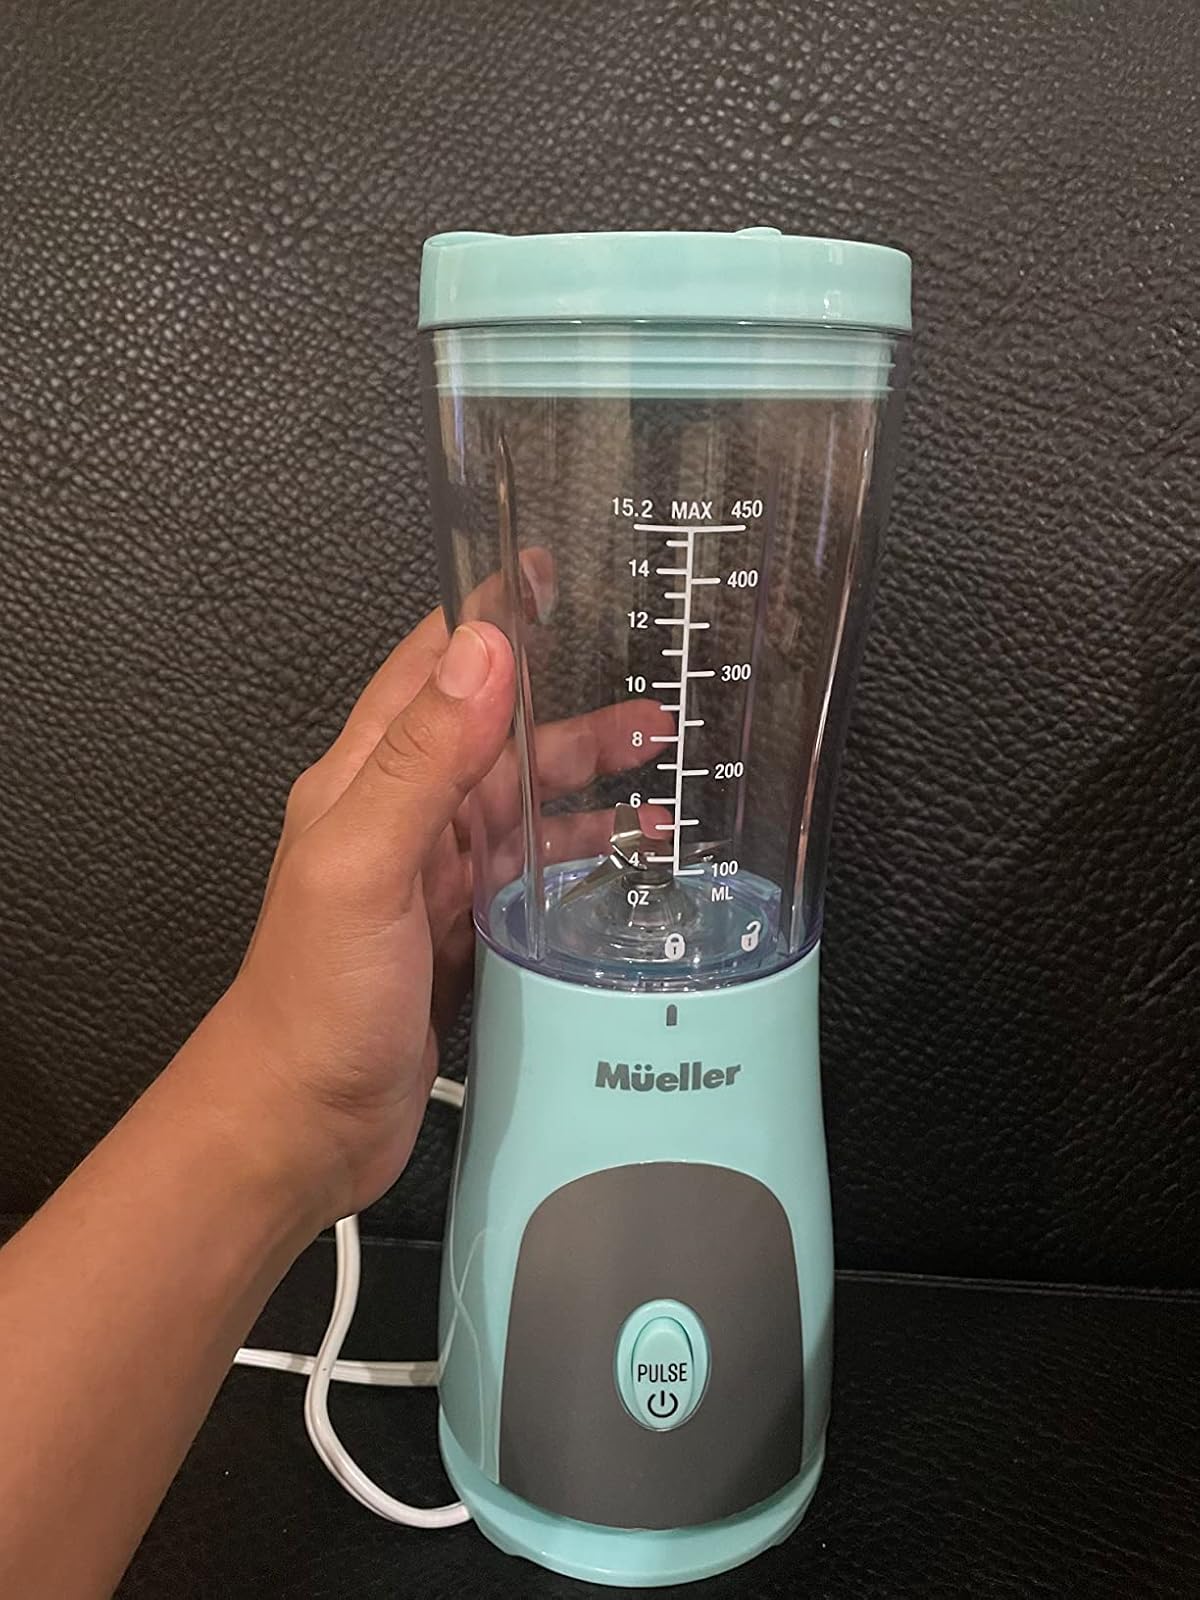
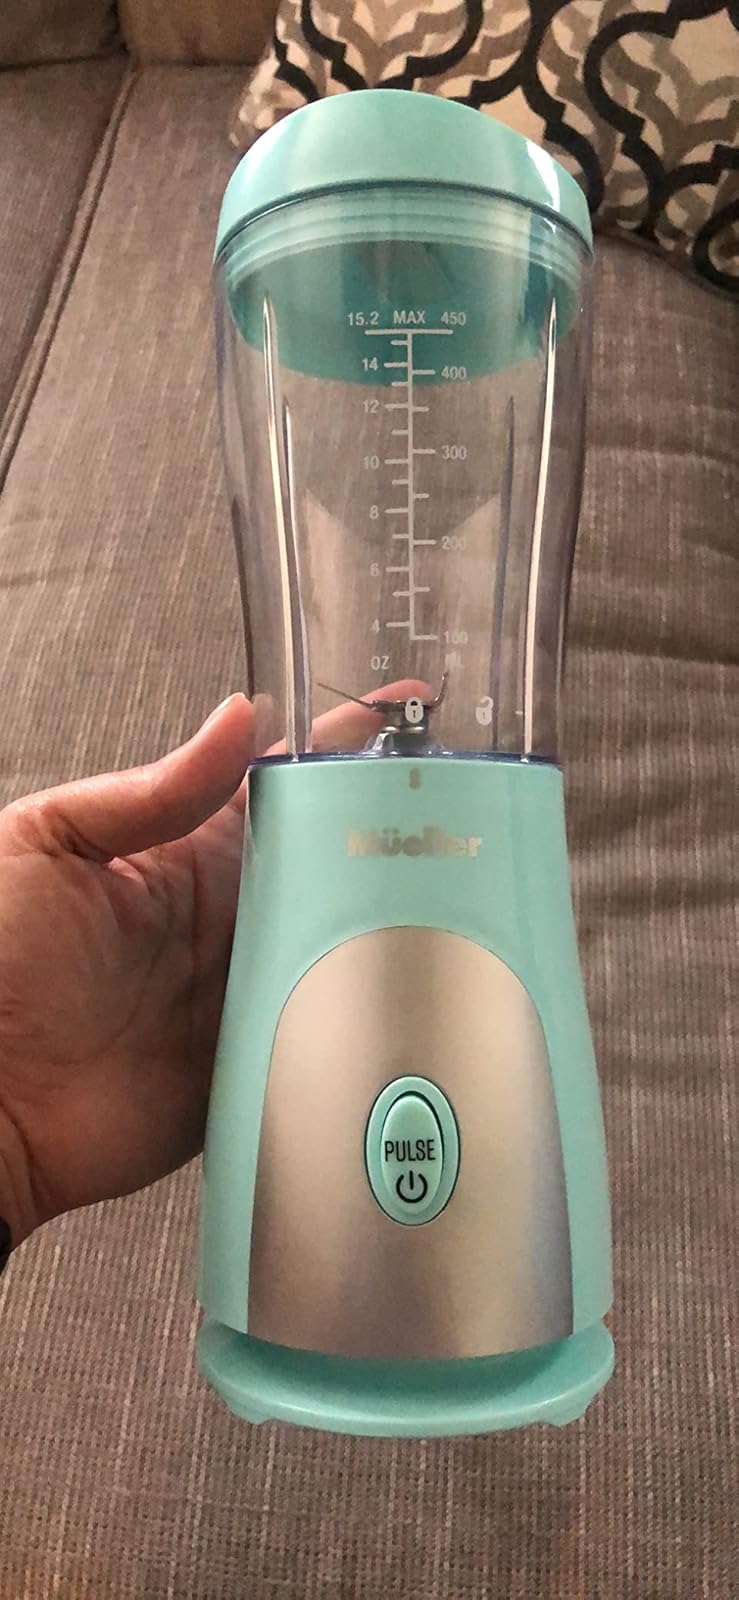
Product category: items_blender
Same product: yes